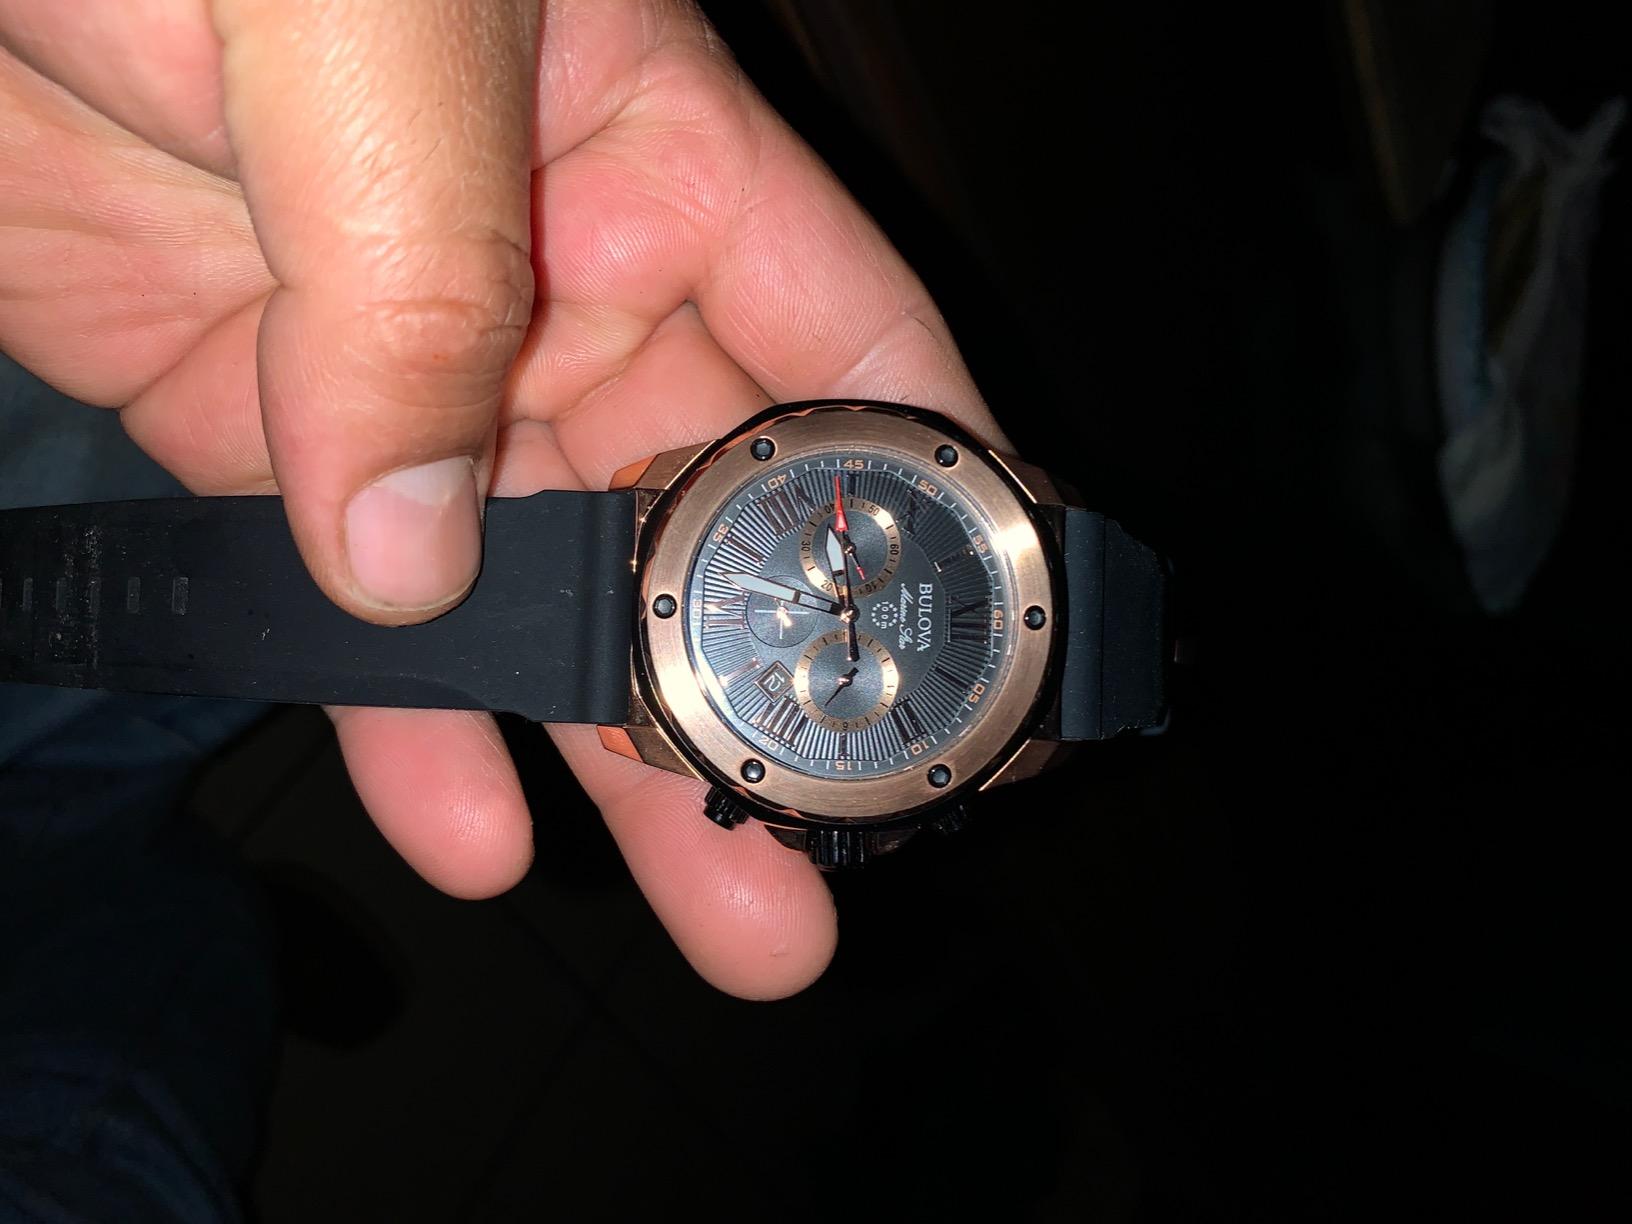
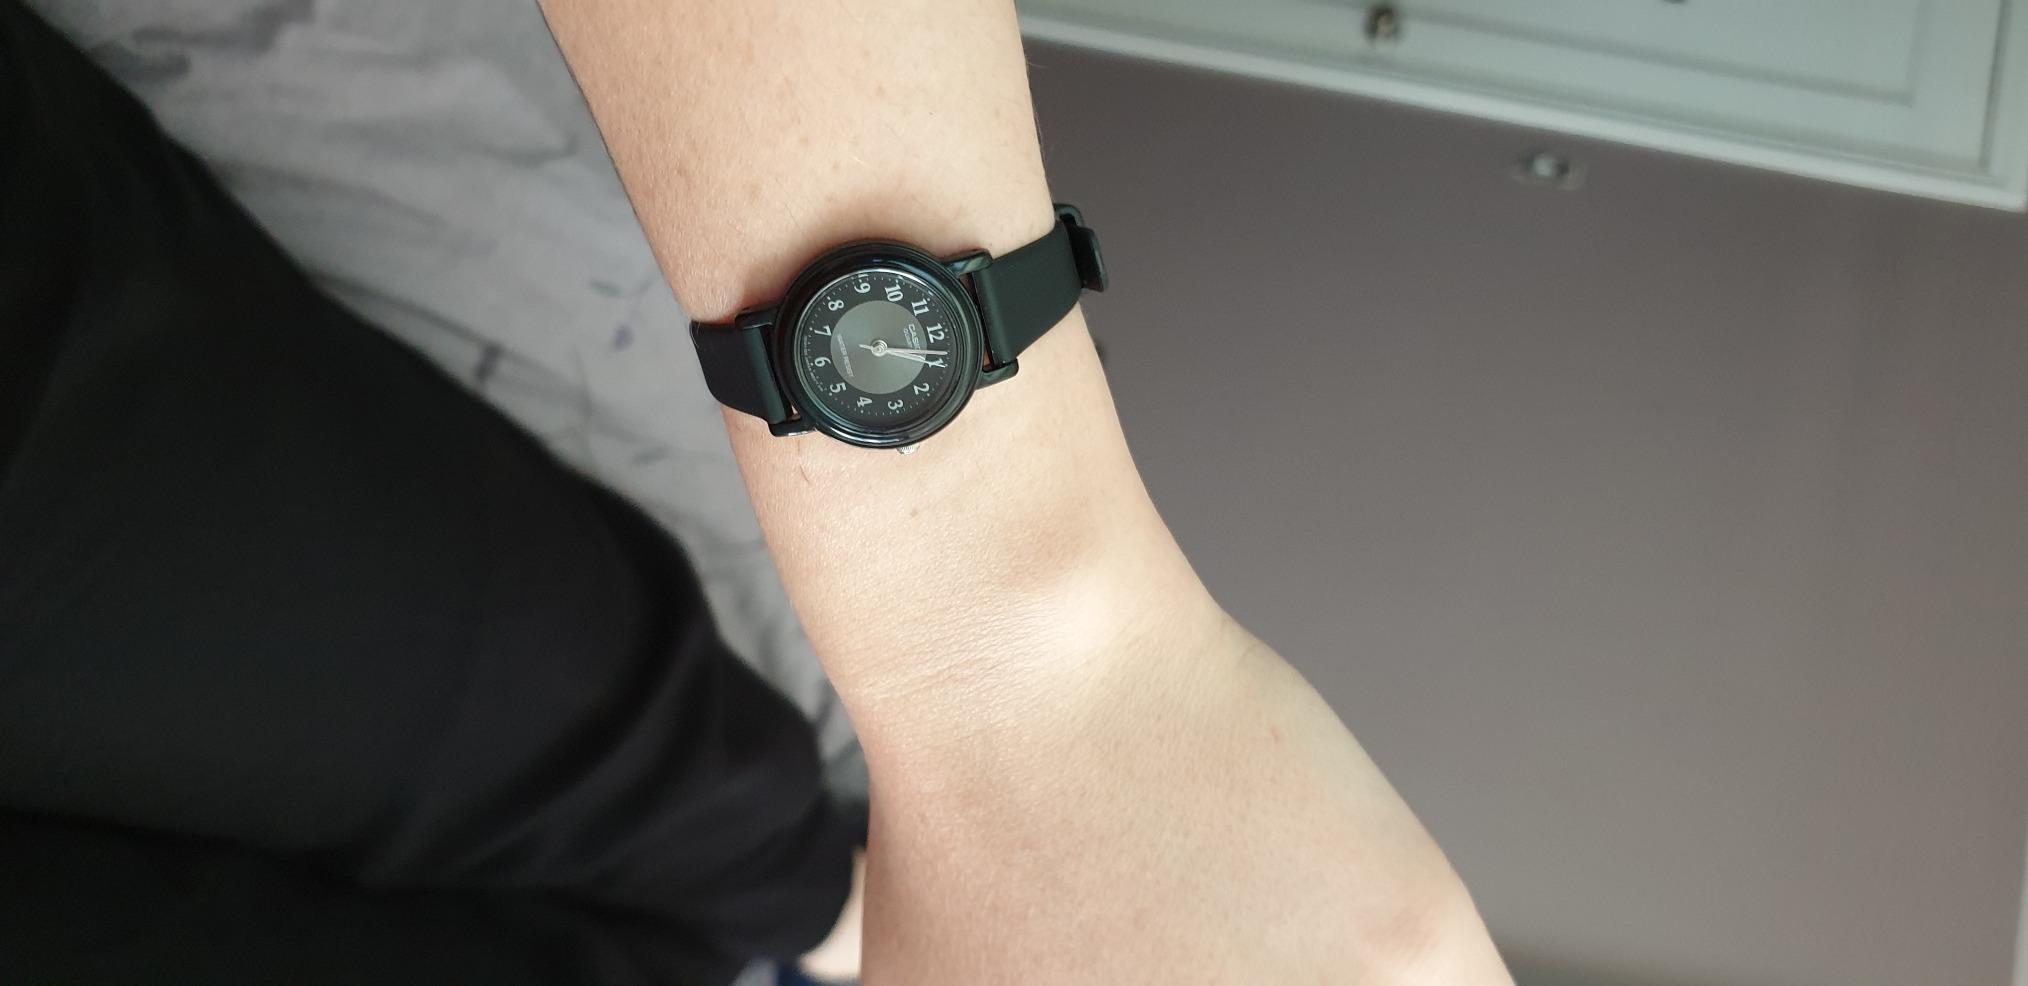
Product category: accessories_watch
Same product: no